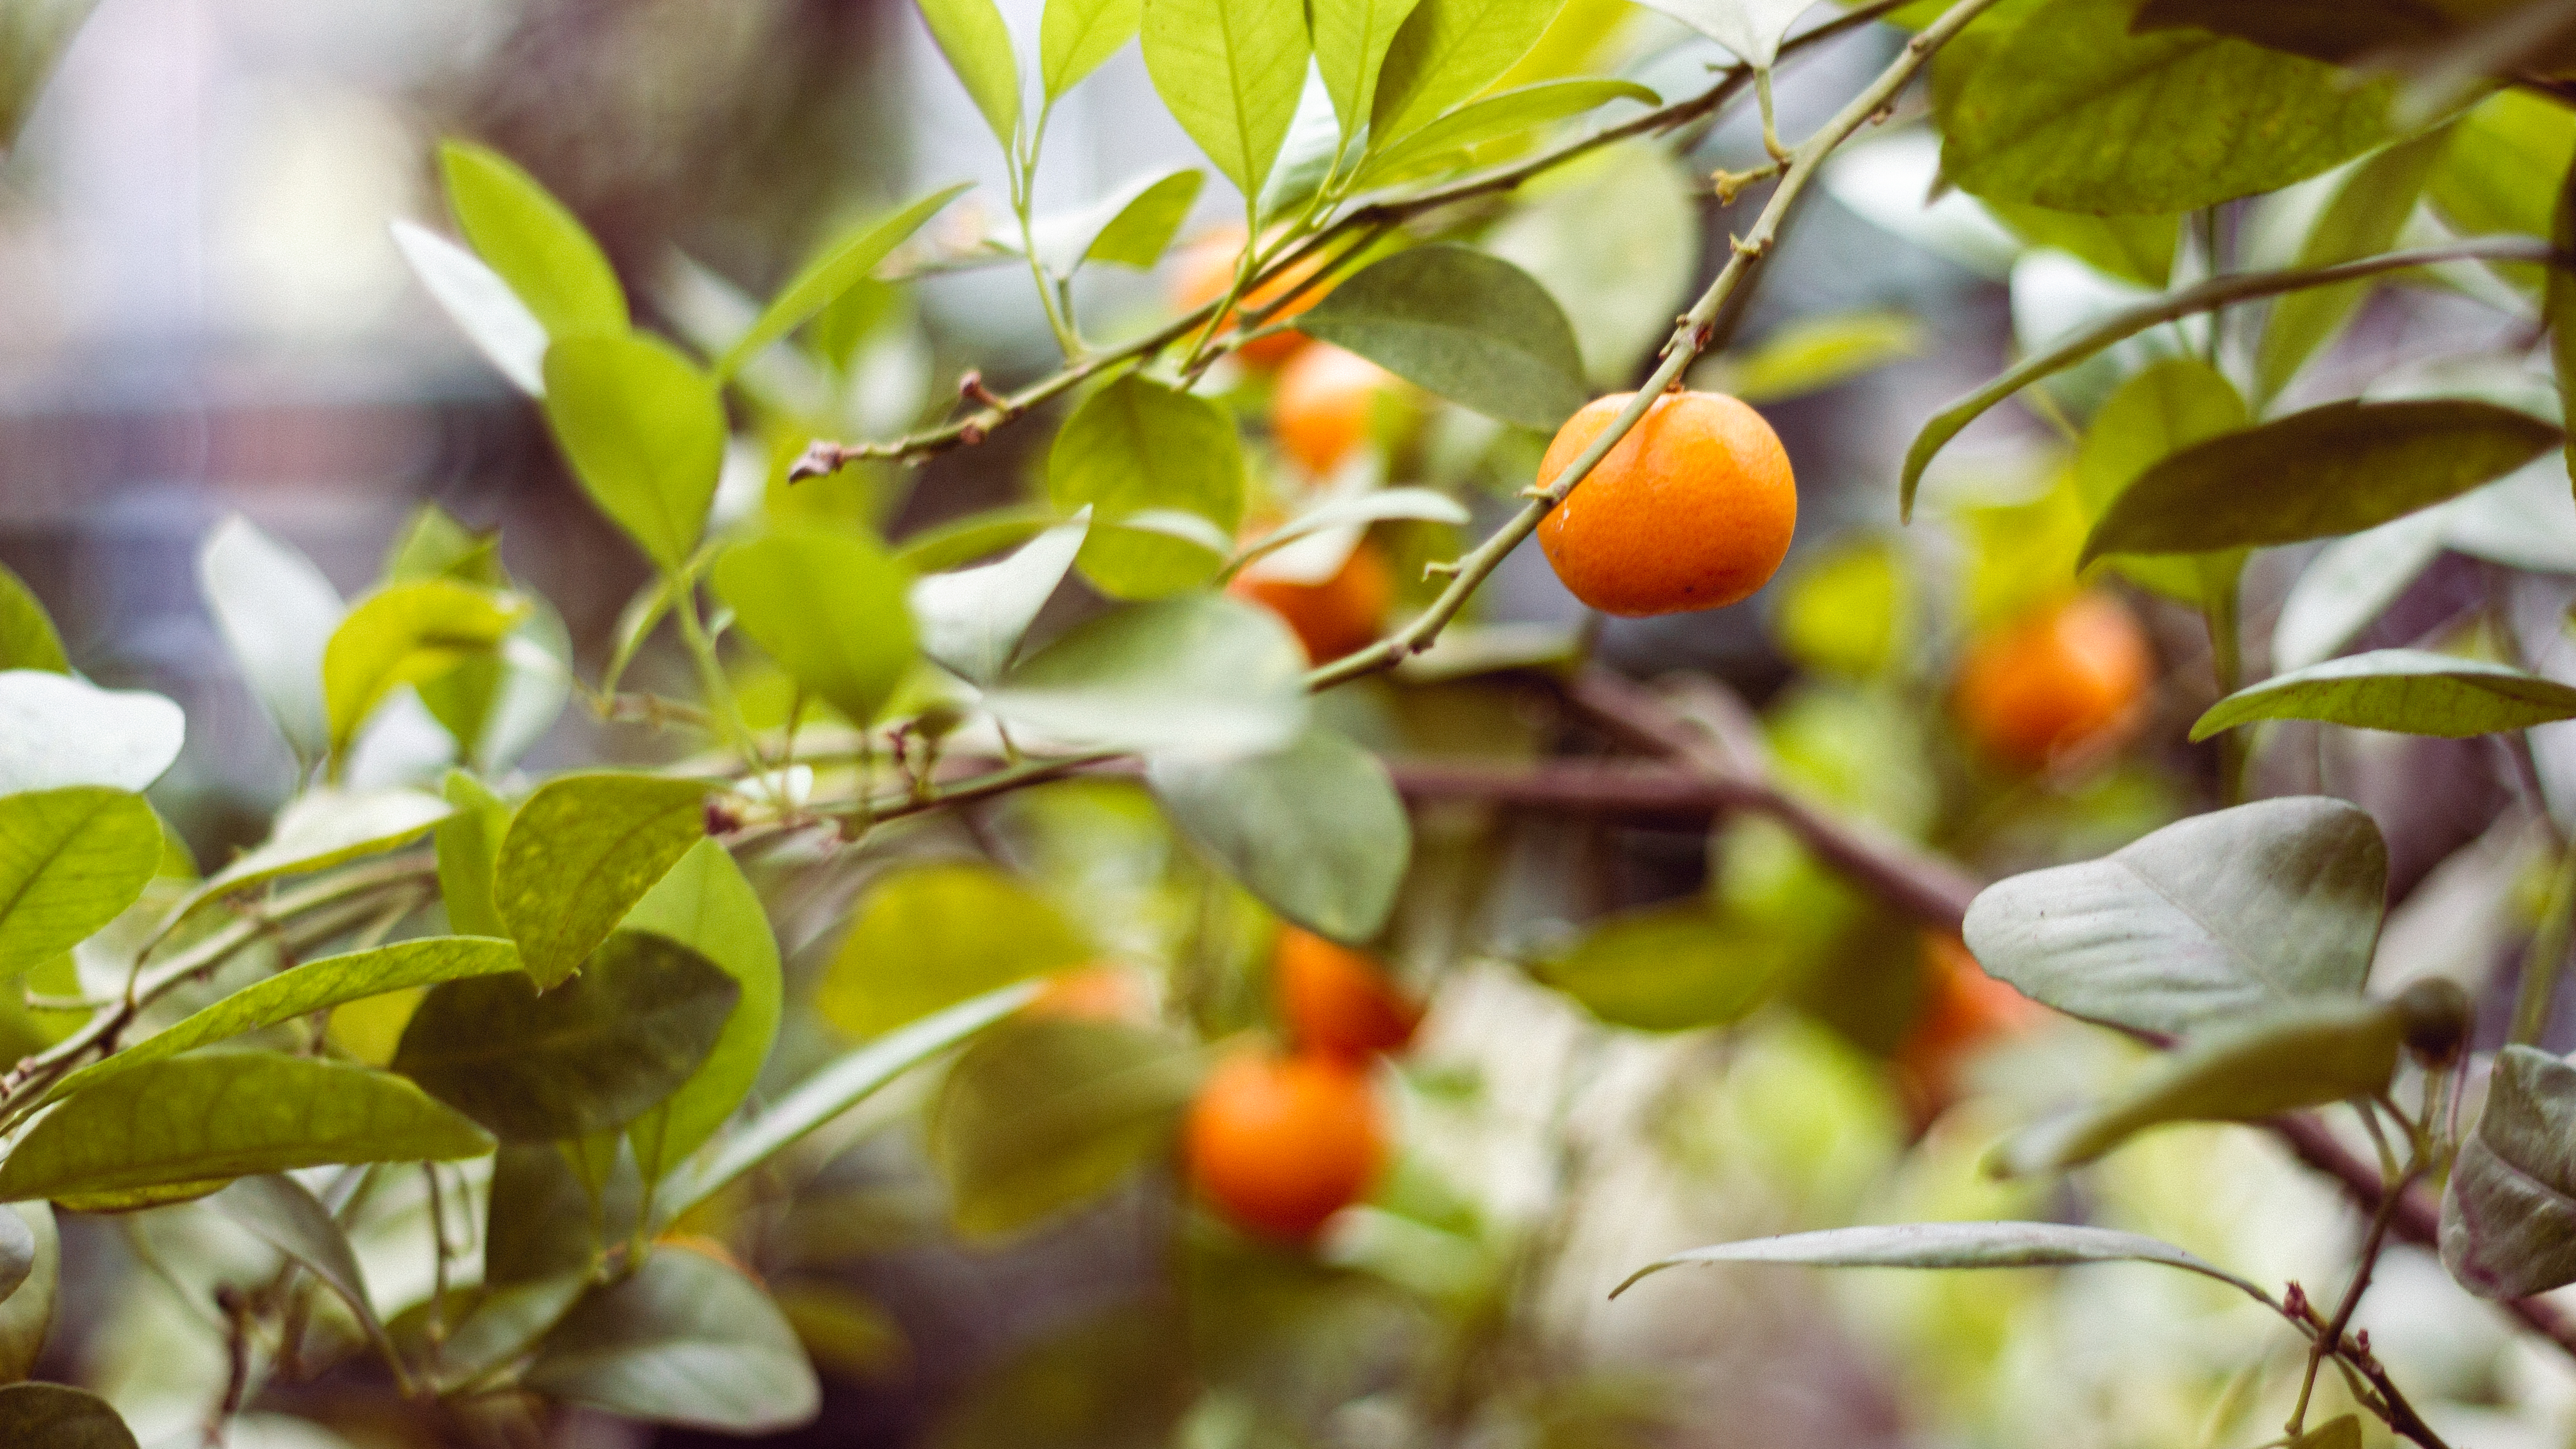
tree, nature, branch, blossom, plant, fruit, sunlight, leaf, flower, food, produce, autumn, botany, flora, season, shrub, deciduous, macro photography, flowering plant, land plant